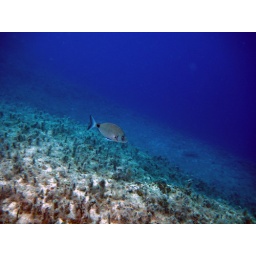
Fish against blue water